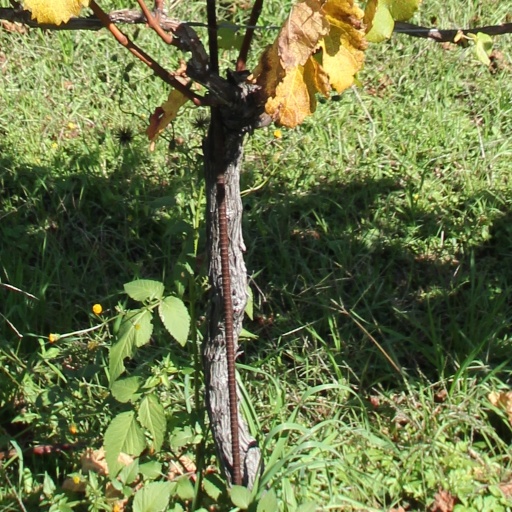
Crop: grape